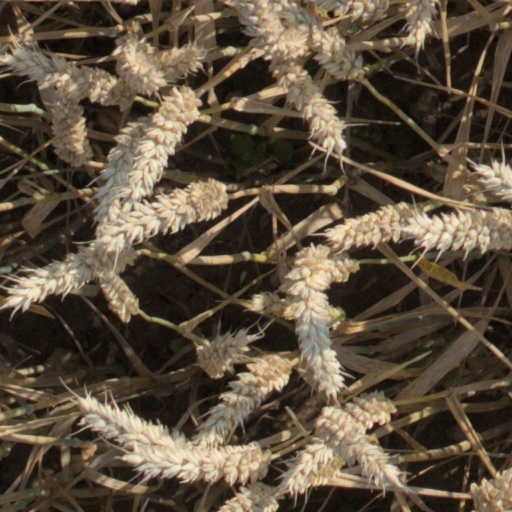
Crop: wheat